National Docks Secondary

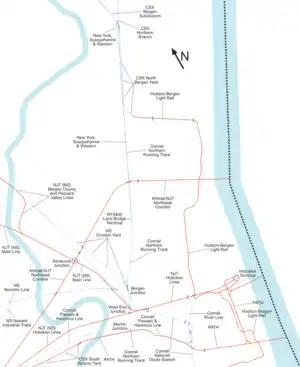
National Docks Secondary connects to the Northern Running Track nearby Croxton Yard (bottom center)

The complex history of the line reflects the shifting alliances between competing railroads in the region. The National Storage Company was an arm of Standard Oil, which constructed storage and lighterage facilities on Black Tom Island and the Communipaw shoreline in 1876. Standard Oil had a contract with the Pennsylvania Railroad (PRR) for transporting oil, but the railroad's charter prevented it from extending a line from its cut through Bergen Hill to the National Storage facility. The National Storage Company was thus compelled to use the Central Railroad of New Jersey, which had tracks adjacent to the Black Tom facility.